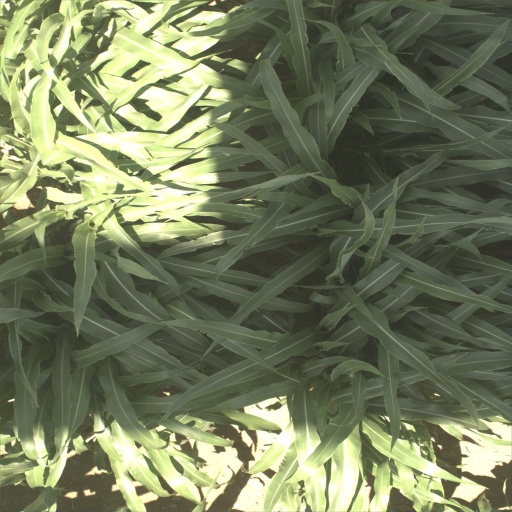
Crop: sorghum